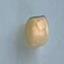
Maize quality: Bad